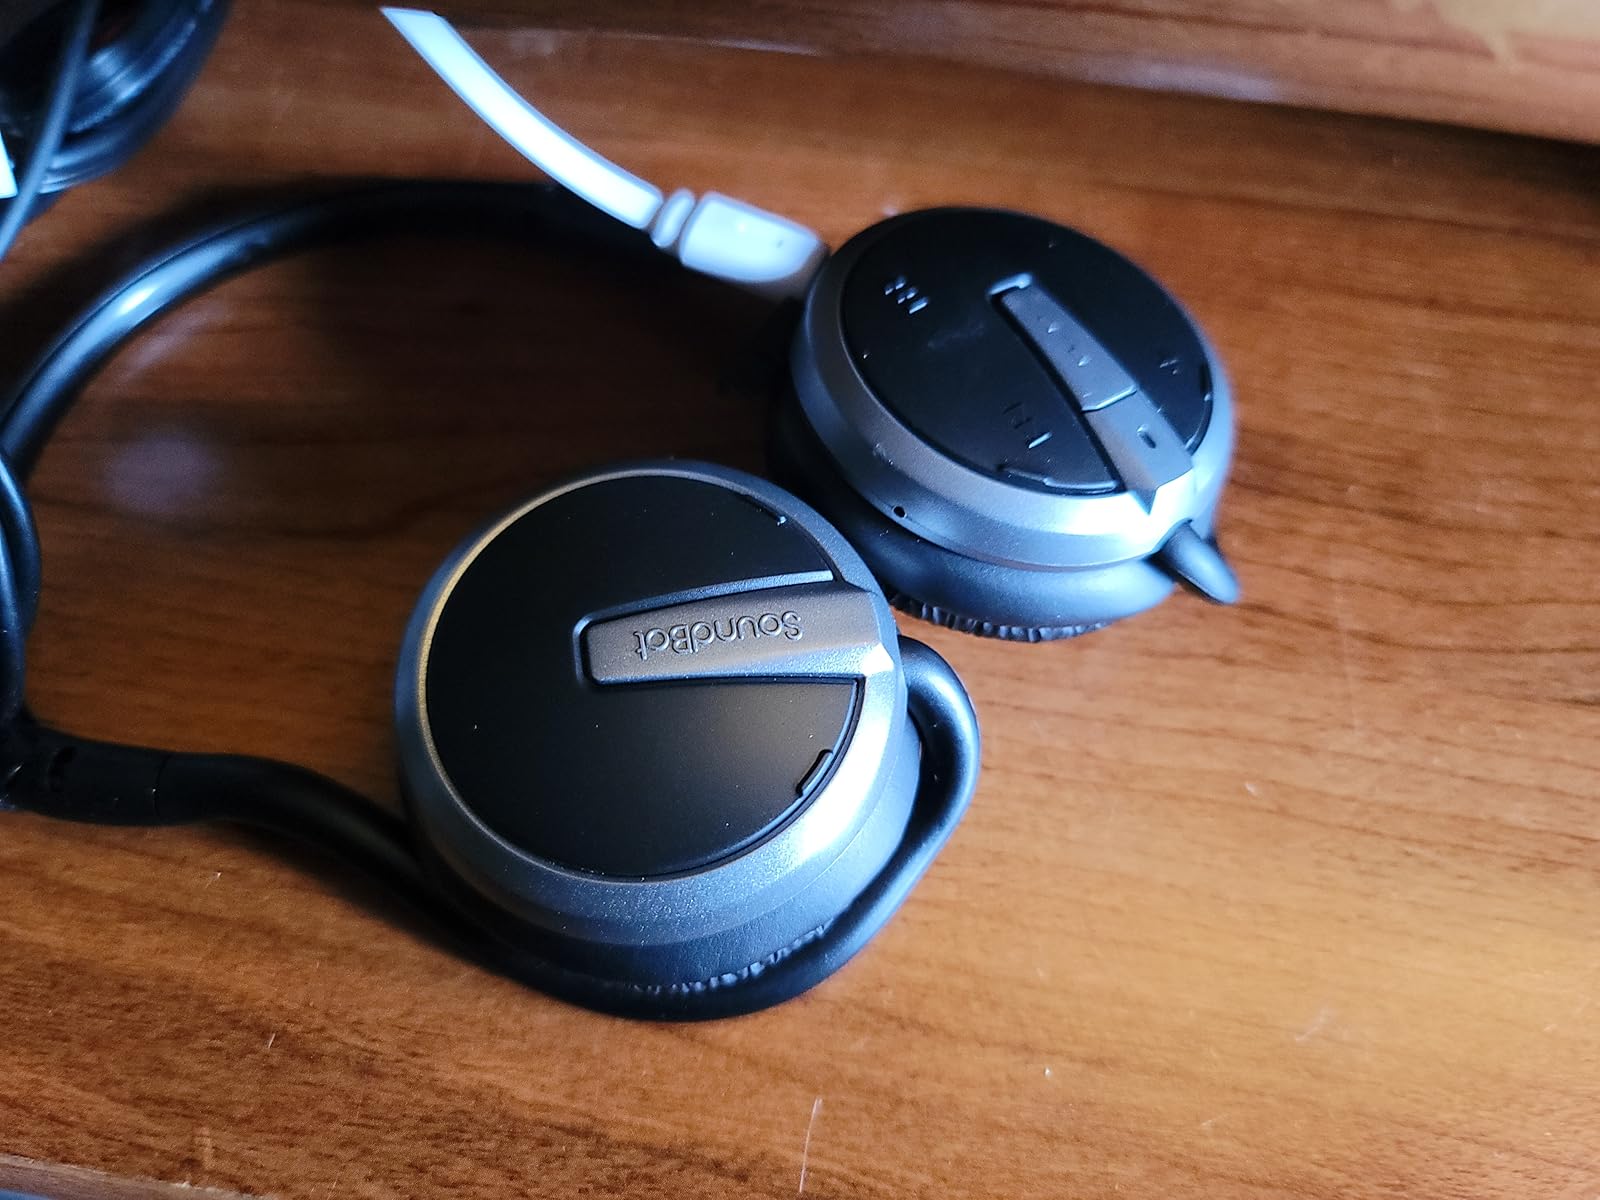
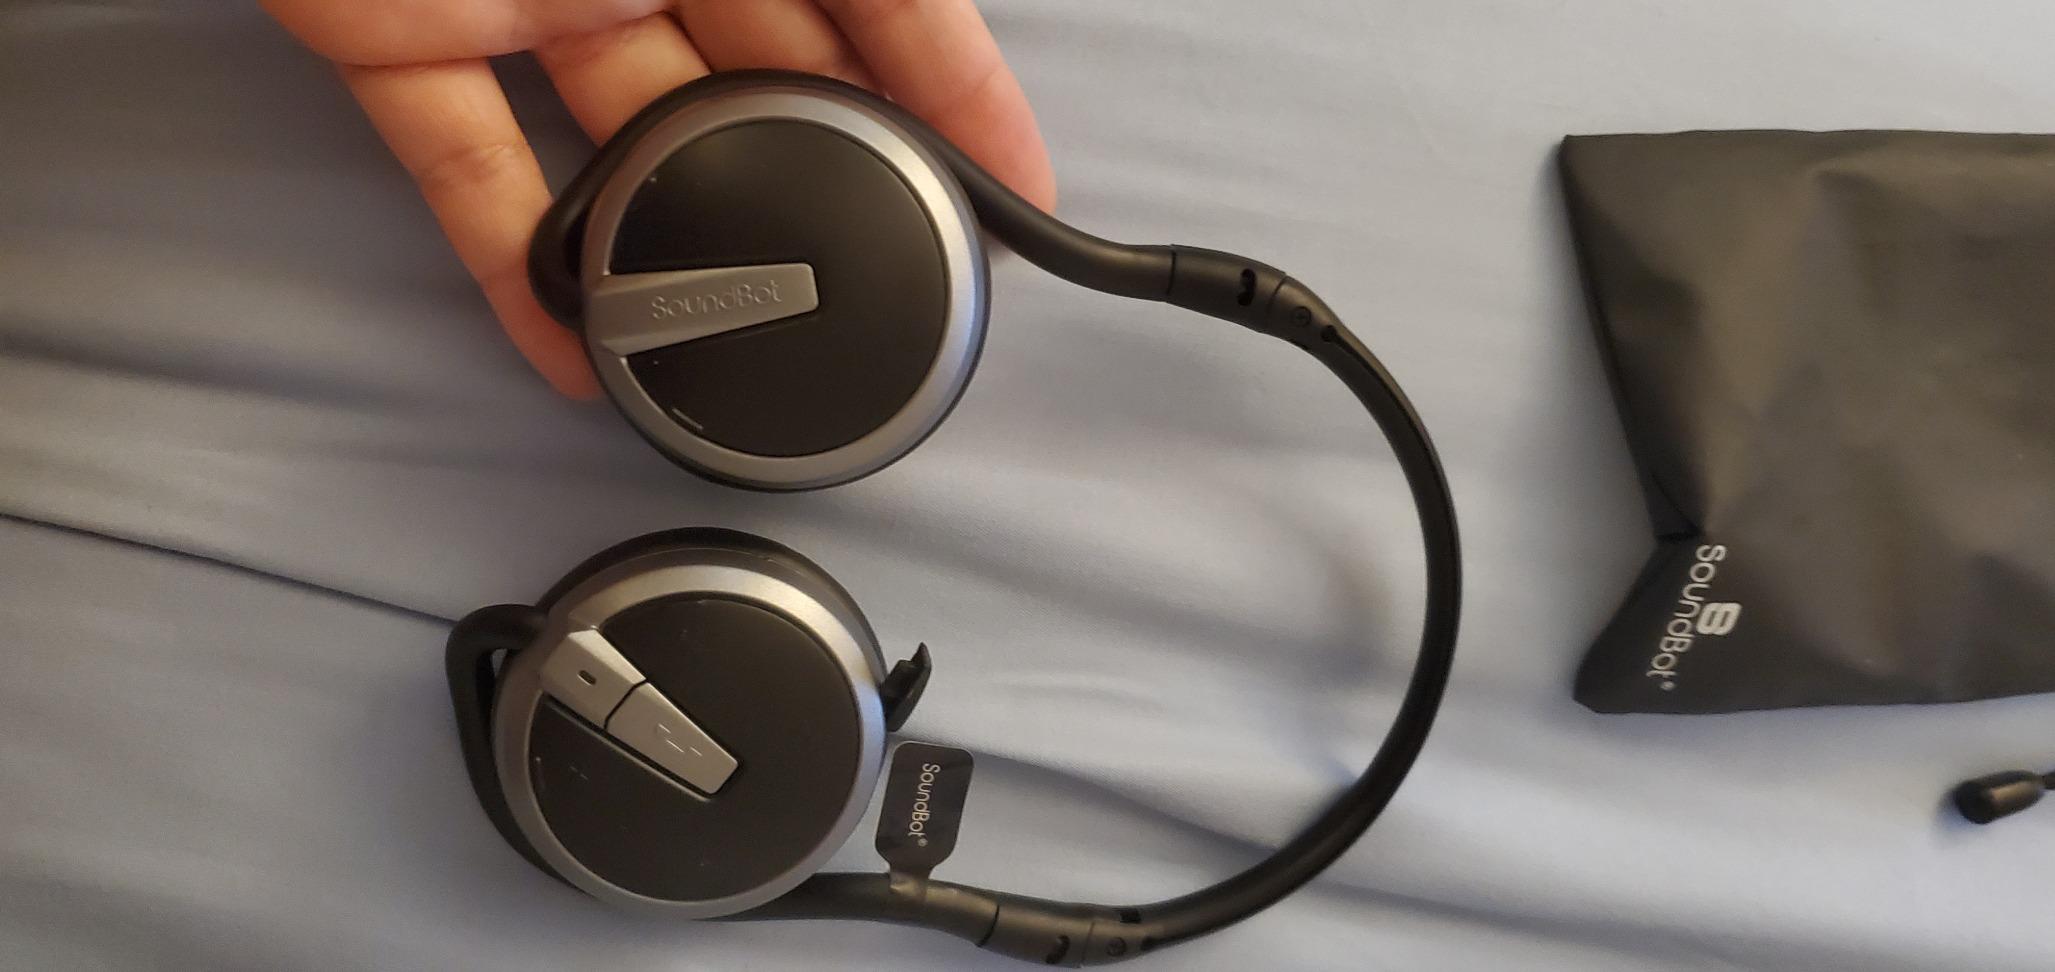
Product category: headphones
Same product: yes